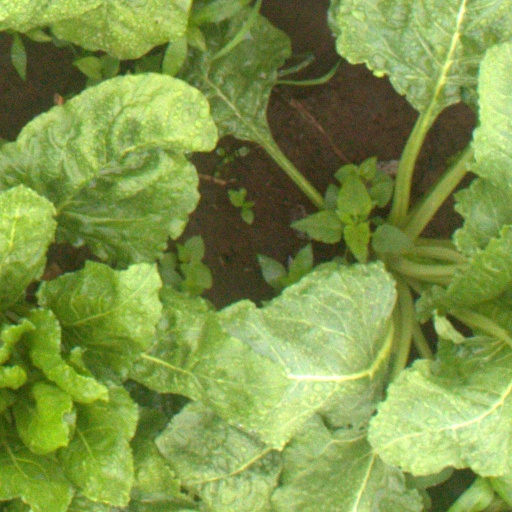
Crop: sugar beet